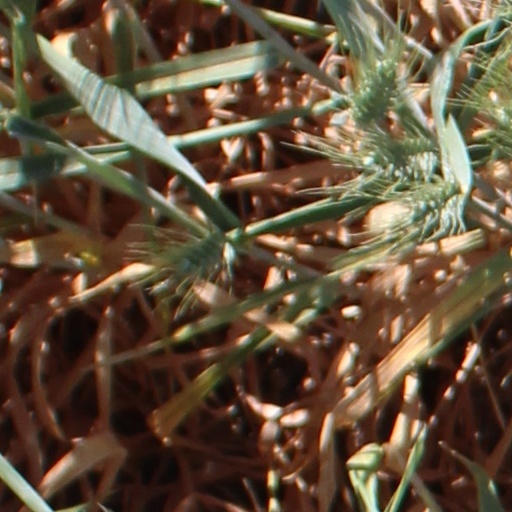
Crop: wheat